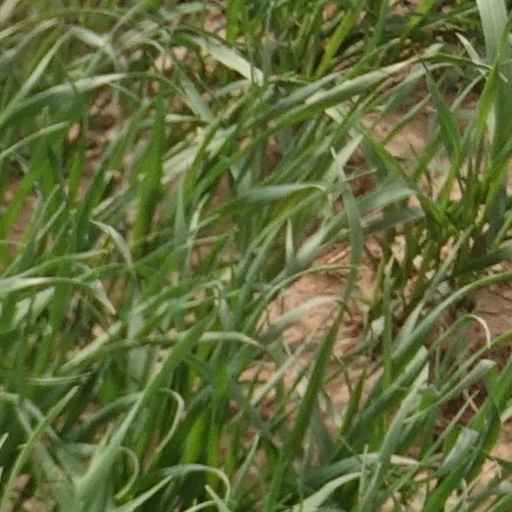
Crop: wheat